Native American policy of the Ulysses S. Grant administration

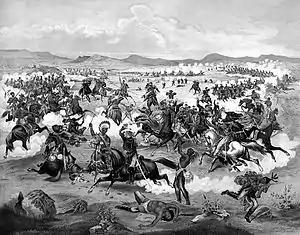
Custer's Last Charge Seifert Gugler & Co. "1876"

After the 1870 invention of a new method to tan buffalo hides the supply of Plains Natives buffalo was decimated by commercial buffalo hunters. The buffalo slaughter was detrimental to the Native peoples, their religion, and their nomadic lifestyle. With diminished buffalo herds the Plains Natives had no means of survival and independence. In 1874, the Red River War erupted on the southern Plains when Quanah Parker, leader of the Comanche, led 700 tribal warriors and attacked the buffalo hunter supply base on the Canadian River, at Adobe Walls, Texas. The Army under General Phil Sheridan launched a military campaign, and, with few casualties on either side, forced the Indians back to their reservations by destroying their horses and winter food supplies. Grant, who agreed to the Army plan advocated by Generals William T. Sherman and Phil Sheridan, imprisoned 74 insurgents in Florida.